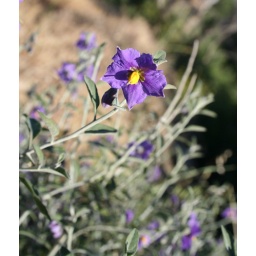
Little purple flowers growing in profusion along the road not too far from the creek.